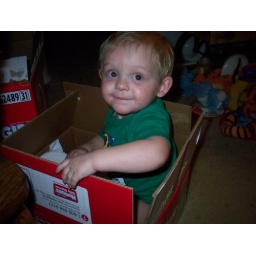
Trent sitting in a box